Benjamin Wegner

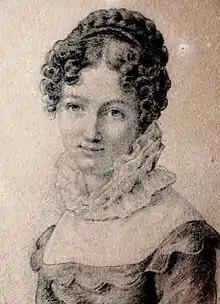
His wife Henriette Seyler (1805–75), drawn by her sister Molly in 1822

On 15 May 1824, Benjamin Wegner married Henriette Seyler (1805–1875) in St. Nicholas' Church, Hamburg. She was a member of the Berenberg banking dynasty of Hamburg, one of the city's most prominent Hanseatic families, and was the daughter of the banker L.E. Seyler (1758–1836) and Anna Henriette Gossler (1771–1836). Her father was a co-owner of Joh. Berenberg, Gossler & Co. (Berenberg Bank), President of the Commerz-Deputation, and a member of the Hamburg Parliament, and she was a granddaughter of the Swiss-born merchant turned theatre director Abel Seyler and Sophie Elisabeth Andreae from Hanover on her father's side and of the Hamburg bankers Johann Hinrich Gossler and Elisabeth Berenberg on her mother's side. Through her paternal grandfather, she was also descended from the Calvinist theologian Friedrich Seyler and from the Burckhardt, Merian, Faesch, Socin and Meyer zum Pfeil patrician families of Basel, and through her mother from families such as Amsinck and Welser. Henriette Seyler was a niece of Hamburg senator and banker Johann Heinrich Gossler II and a first cousin of Hamburg First Mayor Hermann Gossler (1802–1877). Upon her father's death, Henriette Seyler became a co-owner of Berenberg Bank until 31 December 1836.